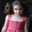
Label: girl